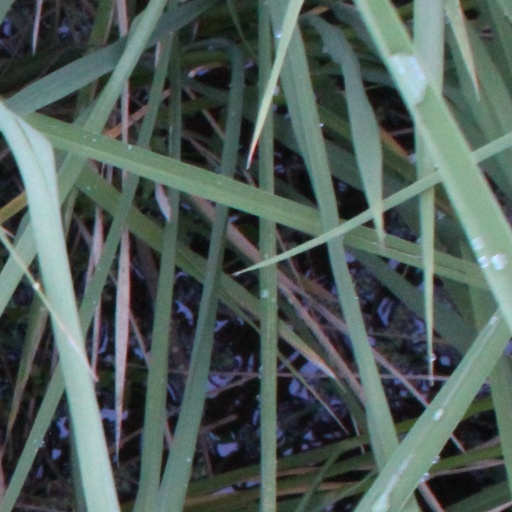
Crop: rice